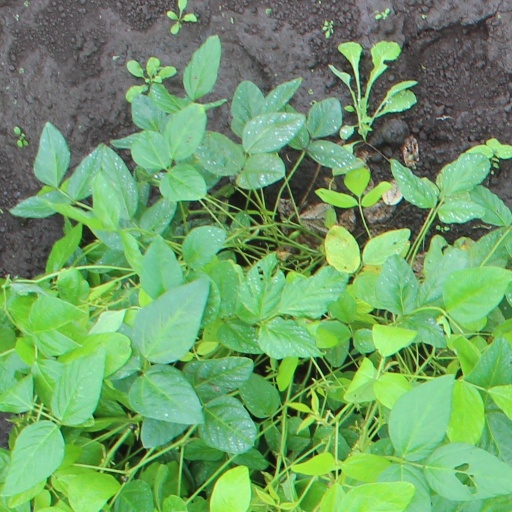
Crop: soybean